Eduardo Casar

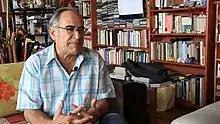
Eduardo Casar on 2019.

He has a doctorate on Hispanic Language and Literature by Language and Literature Faculty on UNAM with the work: "Paul Ricoeur and others´ utility on literary critics and creation". Nowadays he is a full-time professor in the University. At the same time teaches Literary composition on Mexican Writers General Society SOGEM, Writers´ School on Coyoacán.